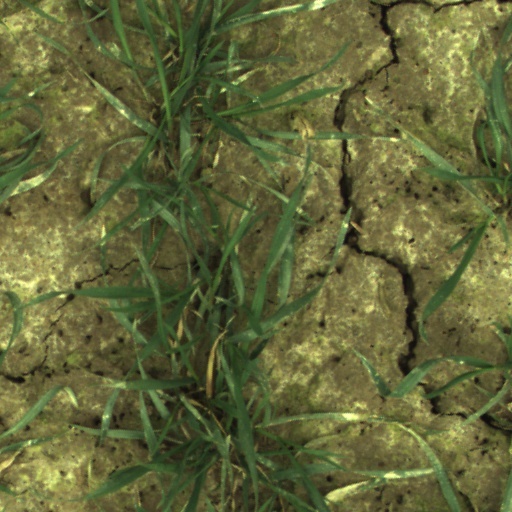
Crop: wheat